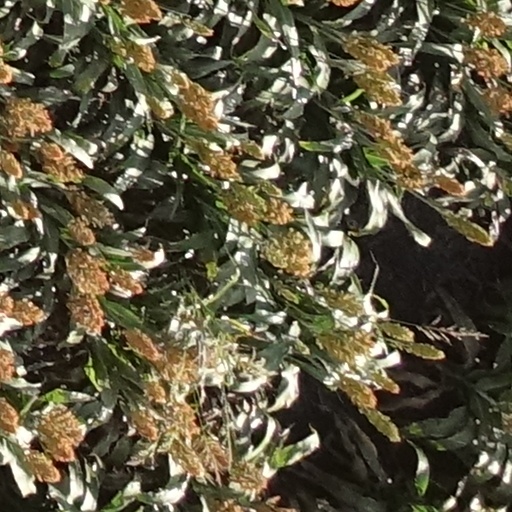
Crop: sorghum